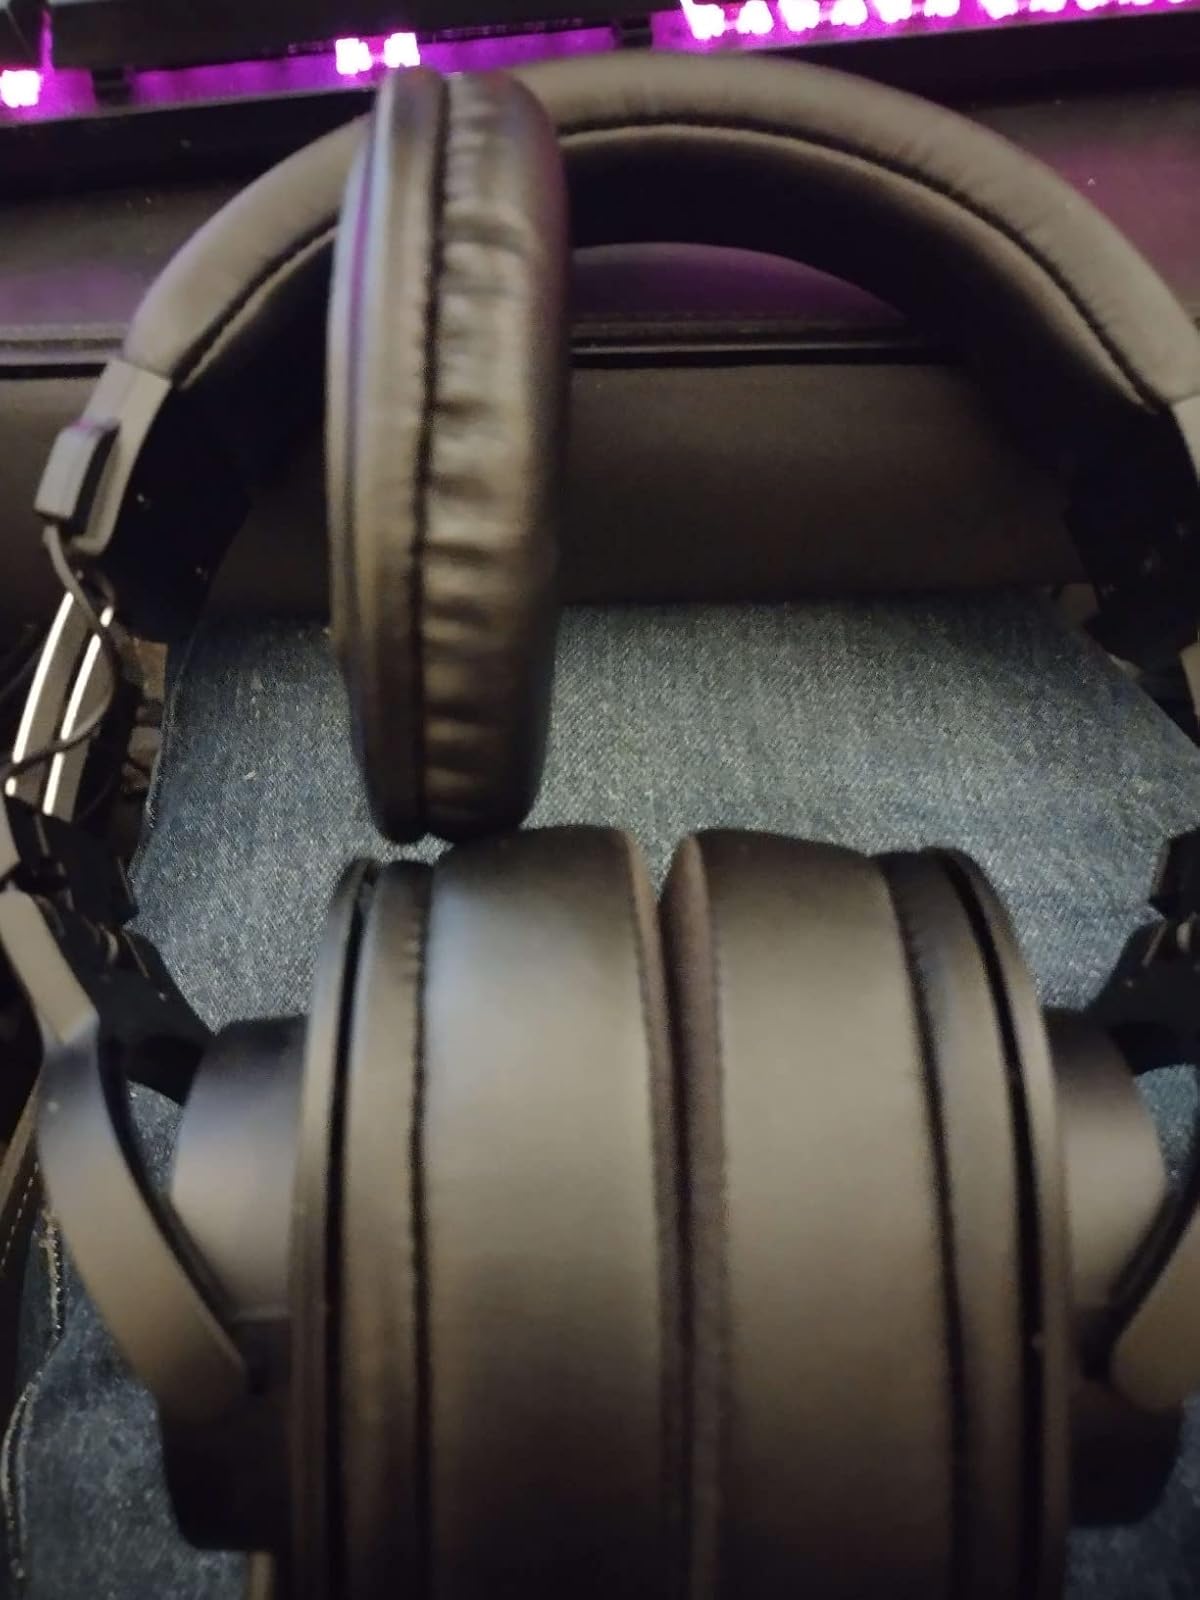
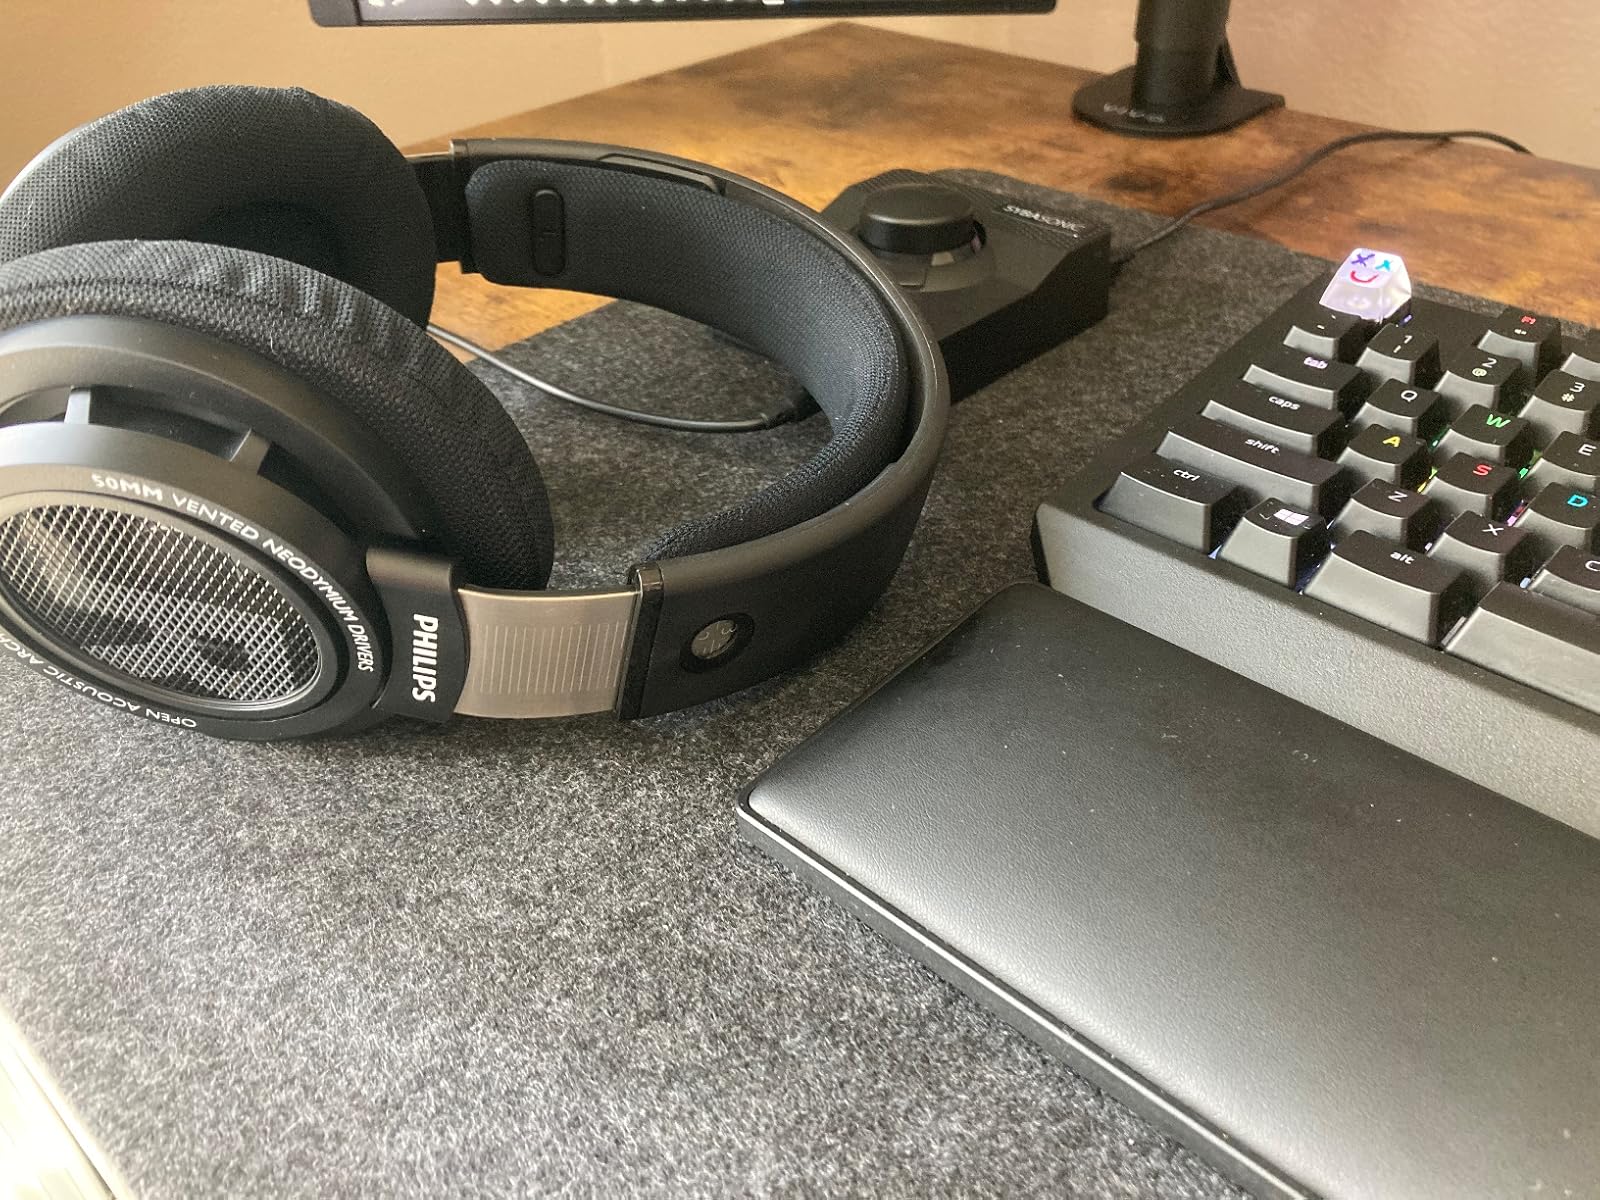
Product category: headphones
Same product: no